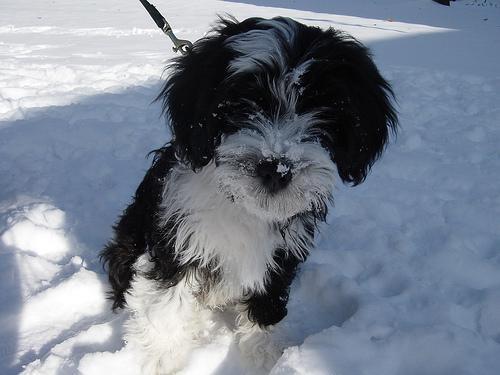
Tibetan_terrier